Hirokazu Matsuno

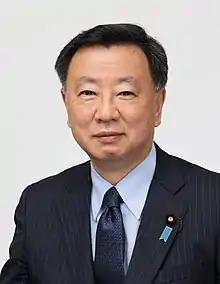
Official portrait, 2021

is a Japanese politician who served as the Chief Cabinet Secretary from October 2021 until December 2023. He is serving in the House of Representatives as a member of the Liberal Democratic Party.